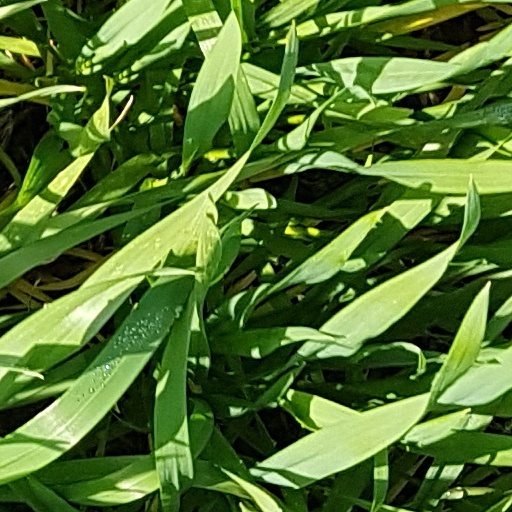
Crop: wheat